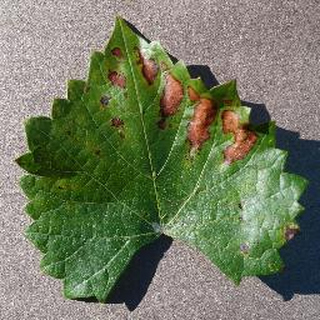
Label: grape_esca_black_measles